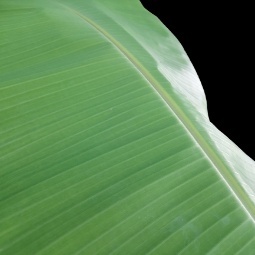
Label: Healthy